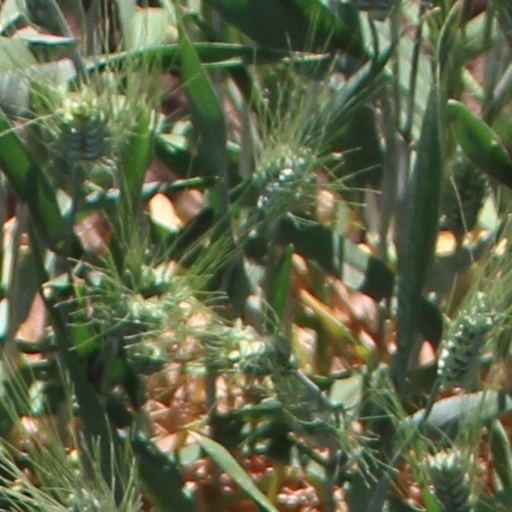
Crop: wheat